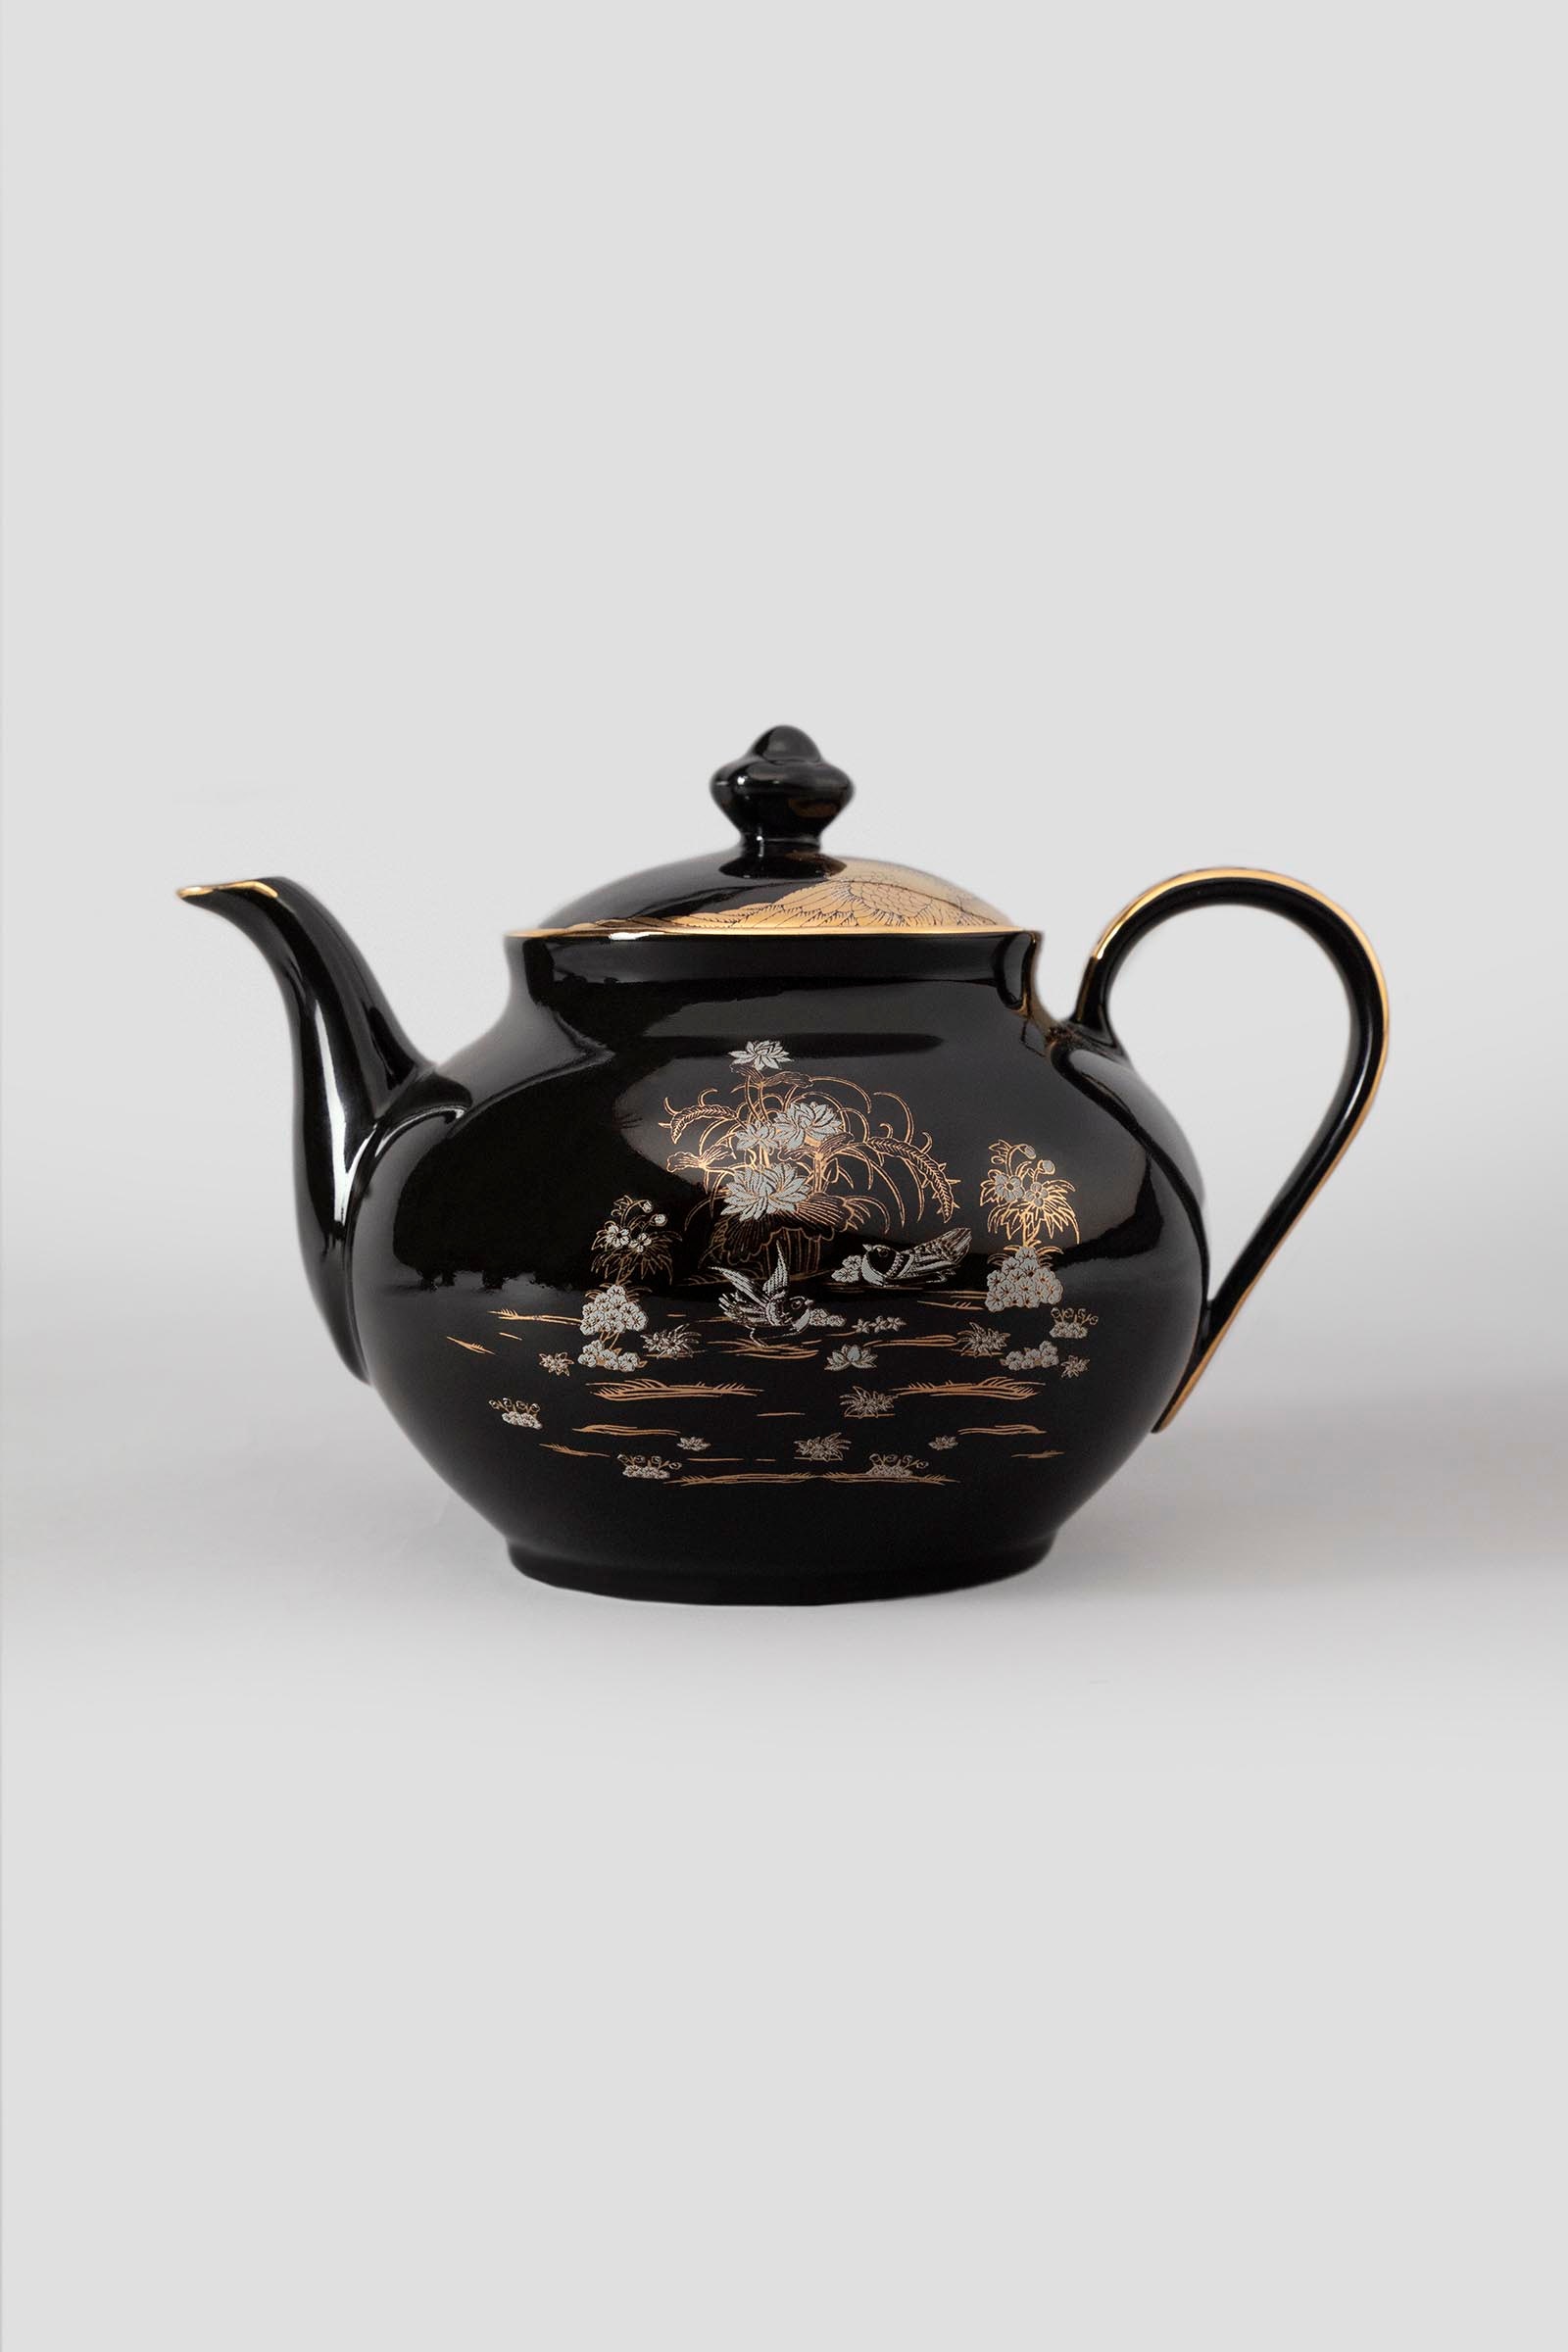
black japanese teapot